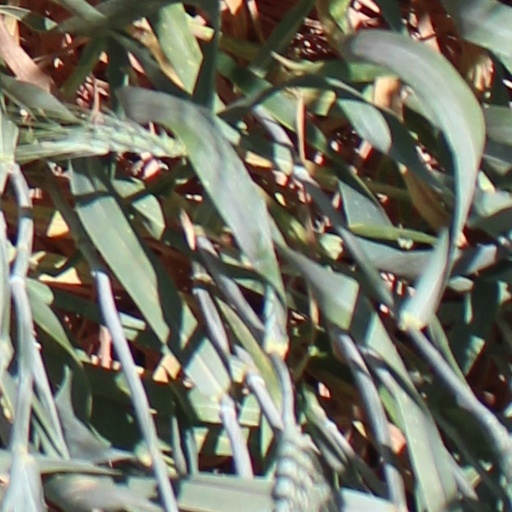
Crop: wheat